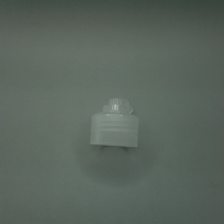
Color: white/transparent
Cap type: flip-top cap